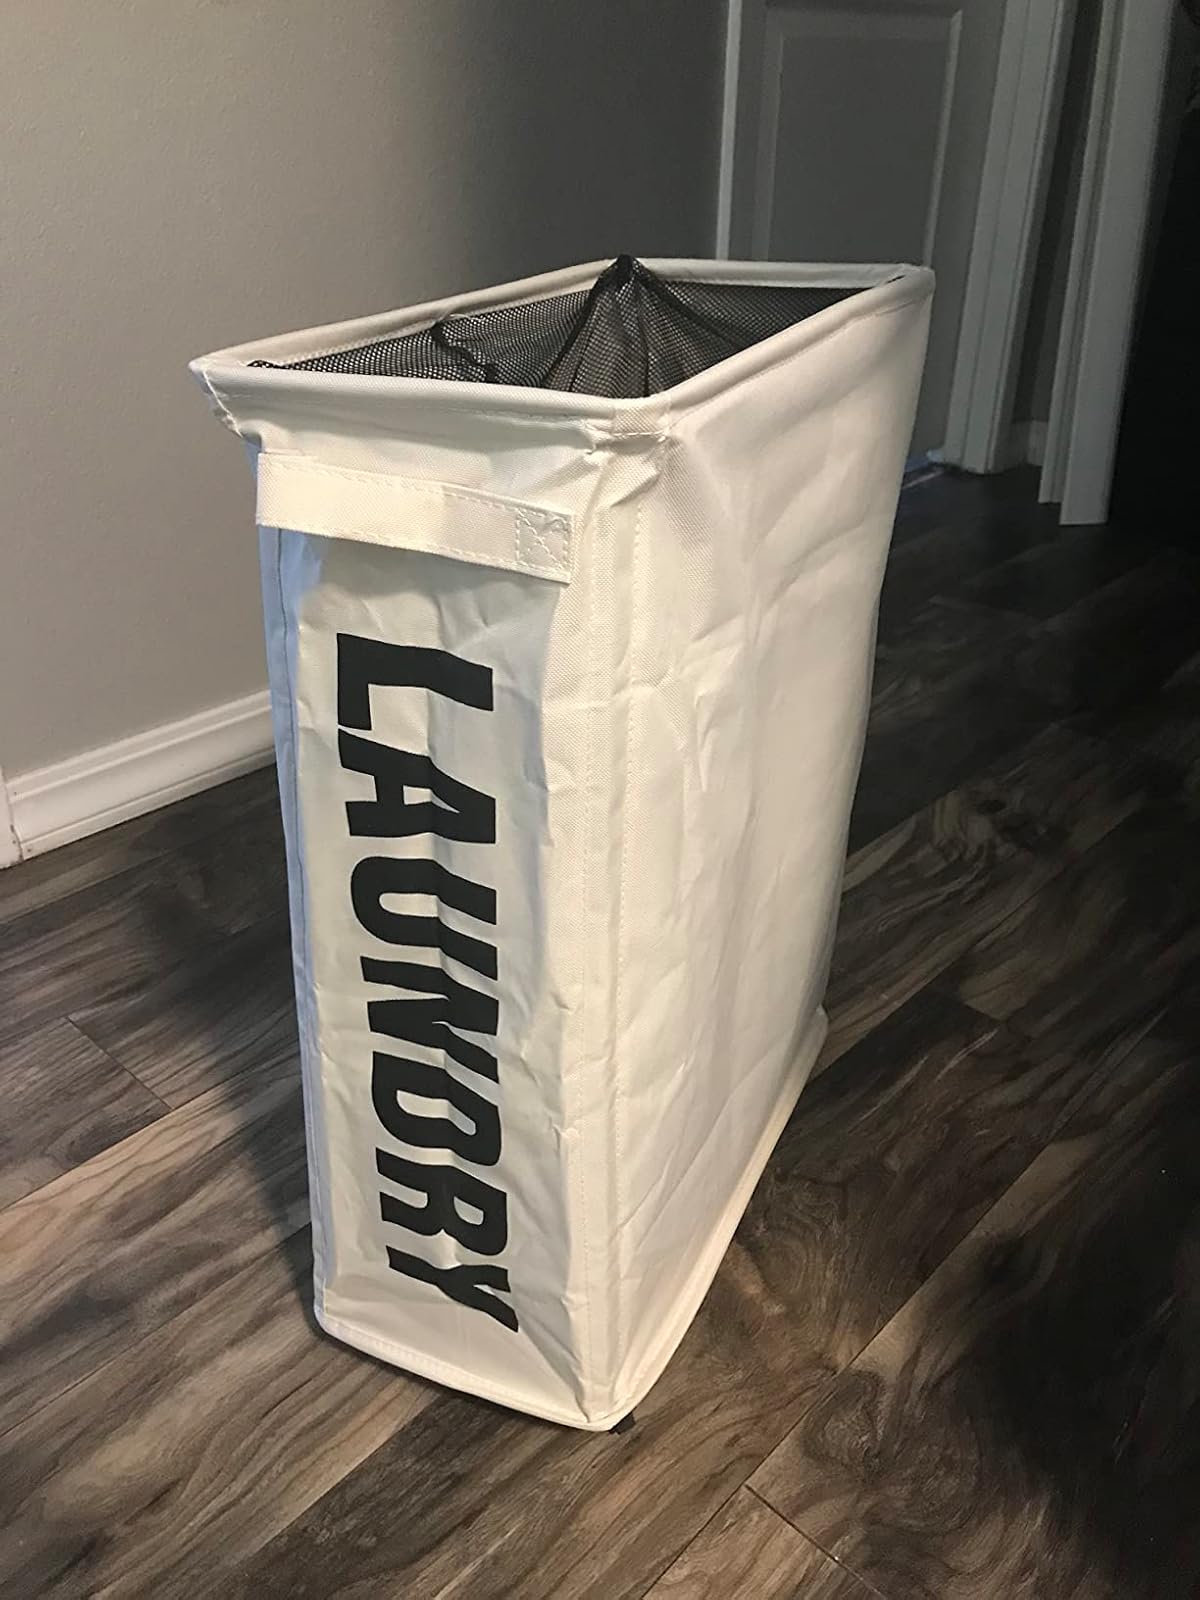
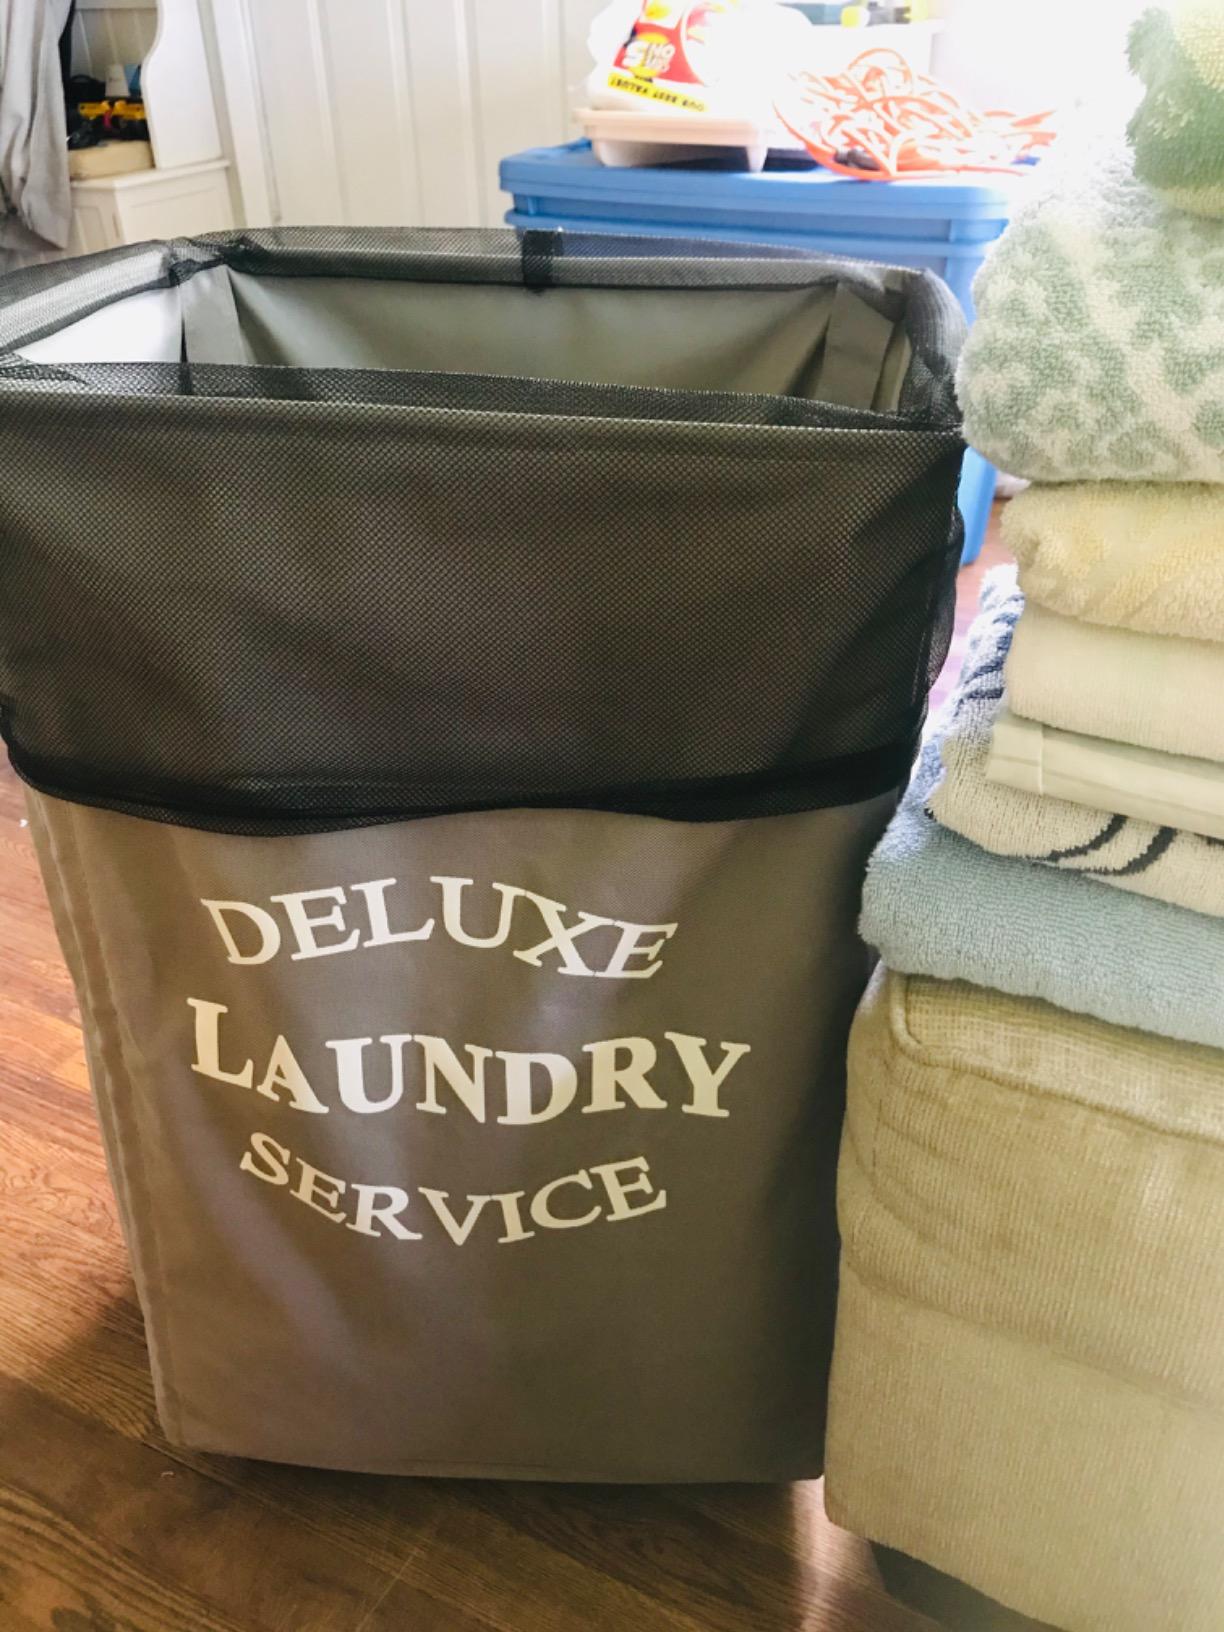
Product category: items_hamper
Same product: no